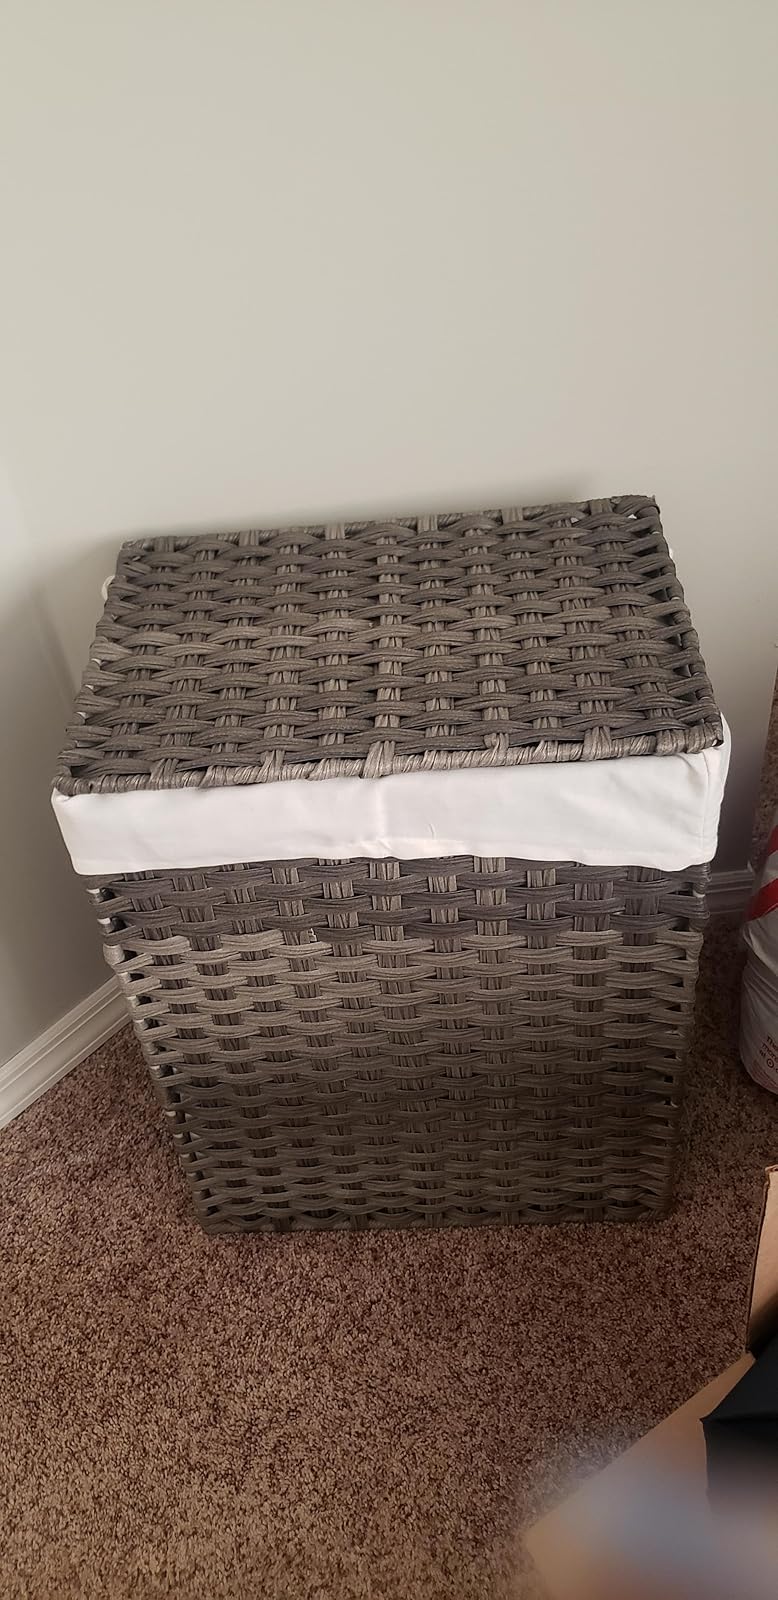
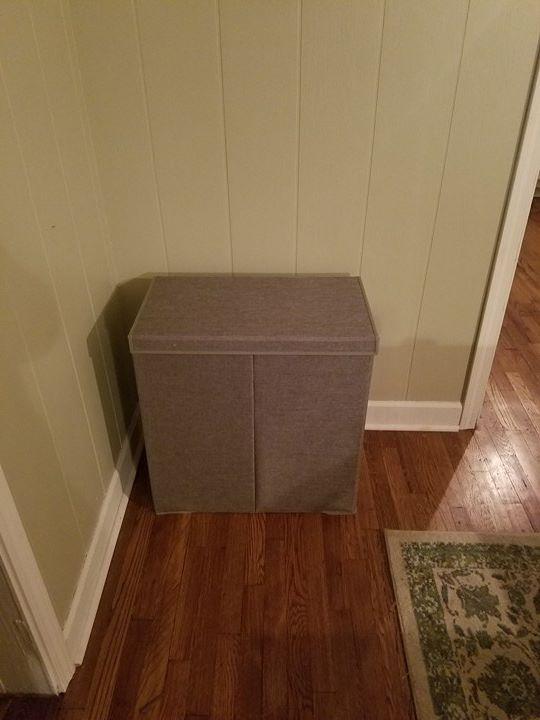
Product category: items_hamper
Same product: no